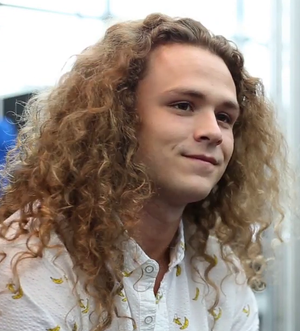
Jungle Boy lors du New York Comic Con le 4 octobre 2019 dans une interview organisée par AEW On TNT
Jack Perry est un catcheur américain actuellement engagé à la All Elite Wrestling, où il travaille sous le nom de ring de Jungle Boy. Il fait partie de l'équipe « Jurassic Express » avec Luchasaurus et Marko Stunt.